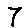
Label: 7